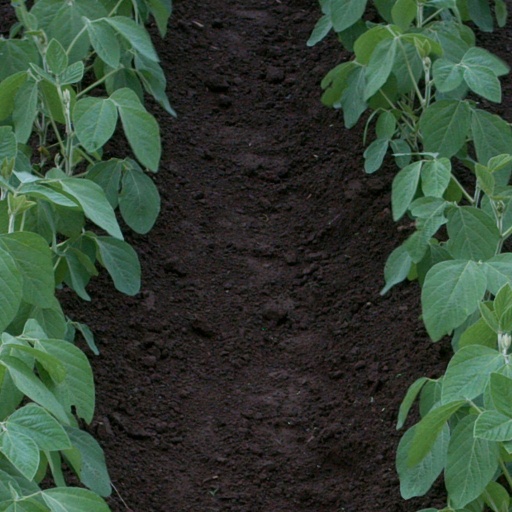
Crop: soybean